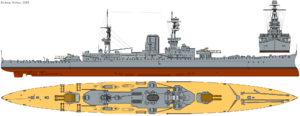
Le HMS Glorious est un croiseur de bataille de la Royal Navy lancé en 1916 pendant la Première Guerre mondiale, qui a été entièrement rénové et modifié en porte-avions de février 1924 à mars 1930. Il fut coulé par les croiseurs de bataille allemands Scharnhorst et Gneisenau pendant l'évacuation de la Norvège, le 8 juin 1940.